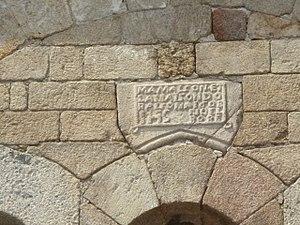
Bloc sculpté provenant de l'ancienne église. Inscription 1608. ""Ma maison est la maison d'oraison A 1608 Noel Bore[l] IHS"
Désaignes est une commune française, située dans le département de l'Ardèche en région Auvergne-Rhône-Alpes.